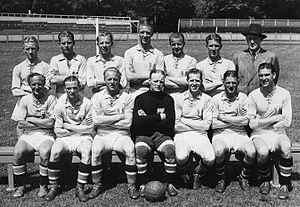
Le Malmö Fotbollförening, plus connu comme Malmö FF, est un club suédois de football basé à Malmö, fondé le 24 février 1910.